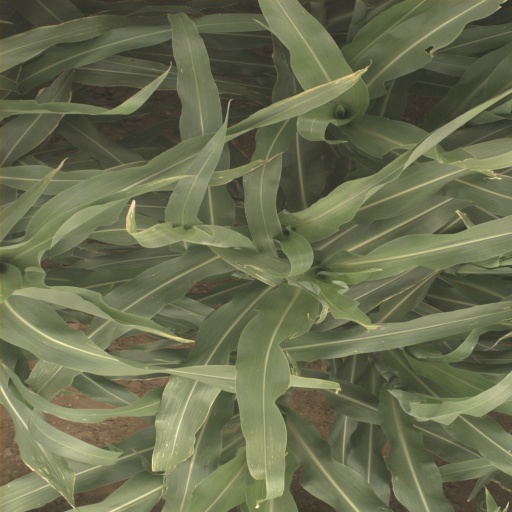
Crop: sorghum